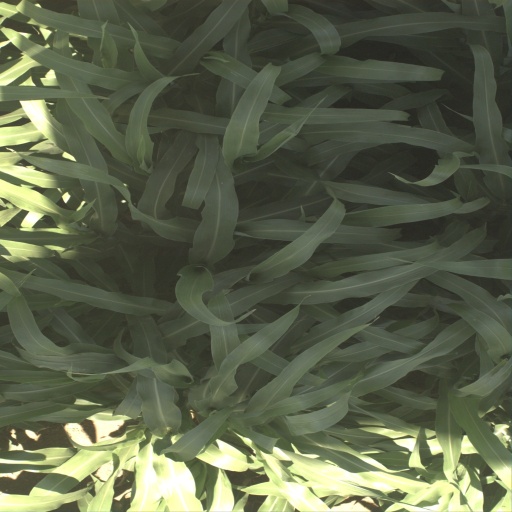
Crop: sorghum